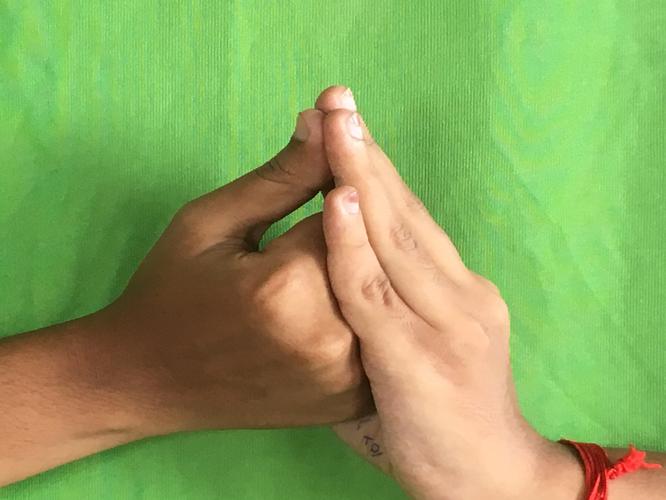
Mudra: Shanka
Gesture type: double_hand